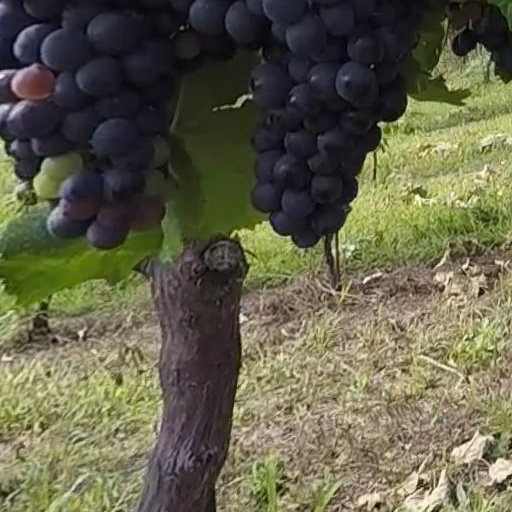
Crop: grape